Lime mortar

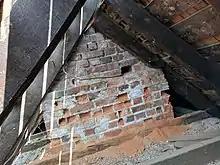
Spalling of brick in an 18th century chimney. The lower section is older than the upper. Note that the while the lower mortar is deteriorated, it is not as bad as the brick.

For historic restoration purposes, and restoration work involving repointing or brick replacement, masons must discover the original brick and mortar and repair it with a similar material. The National Park Service provides guidance for proper masonry repointing through Preservation Brief 2. In general, Brief 2 suggests that repointing should be done with a similar or weaker mortar. Therefore, a straight lime mortar joint should be repointed in kind. Due to the popularity of Portland cement, this often is not the case. A wall system needs a balance between the mortar and brick that allows the mortar to be the weak part of the unit.